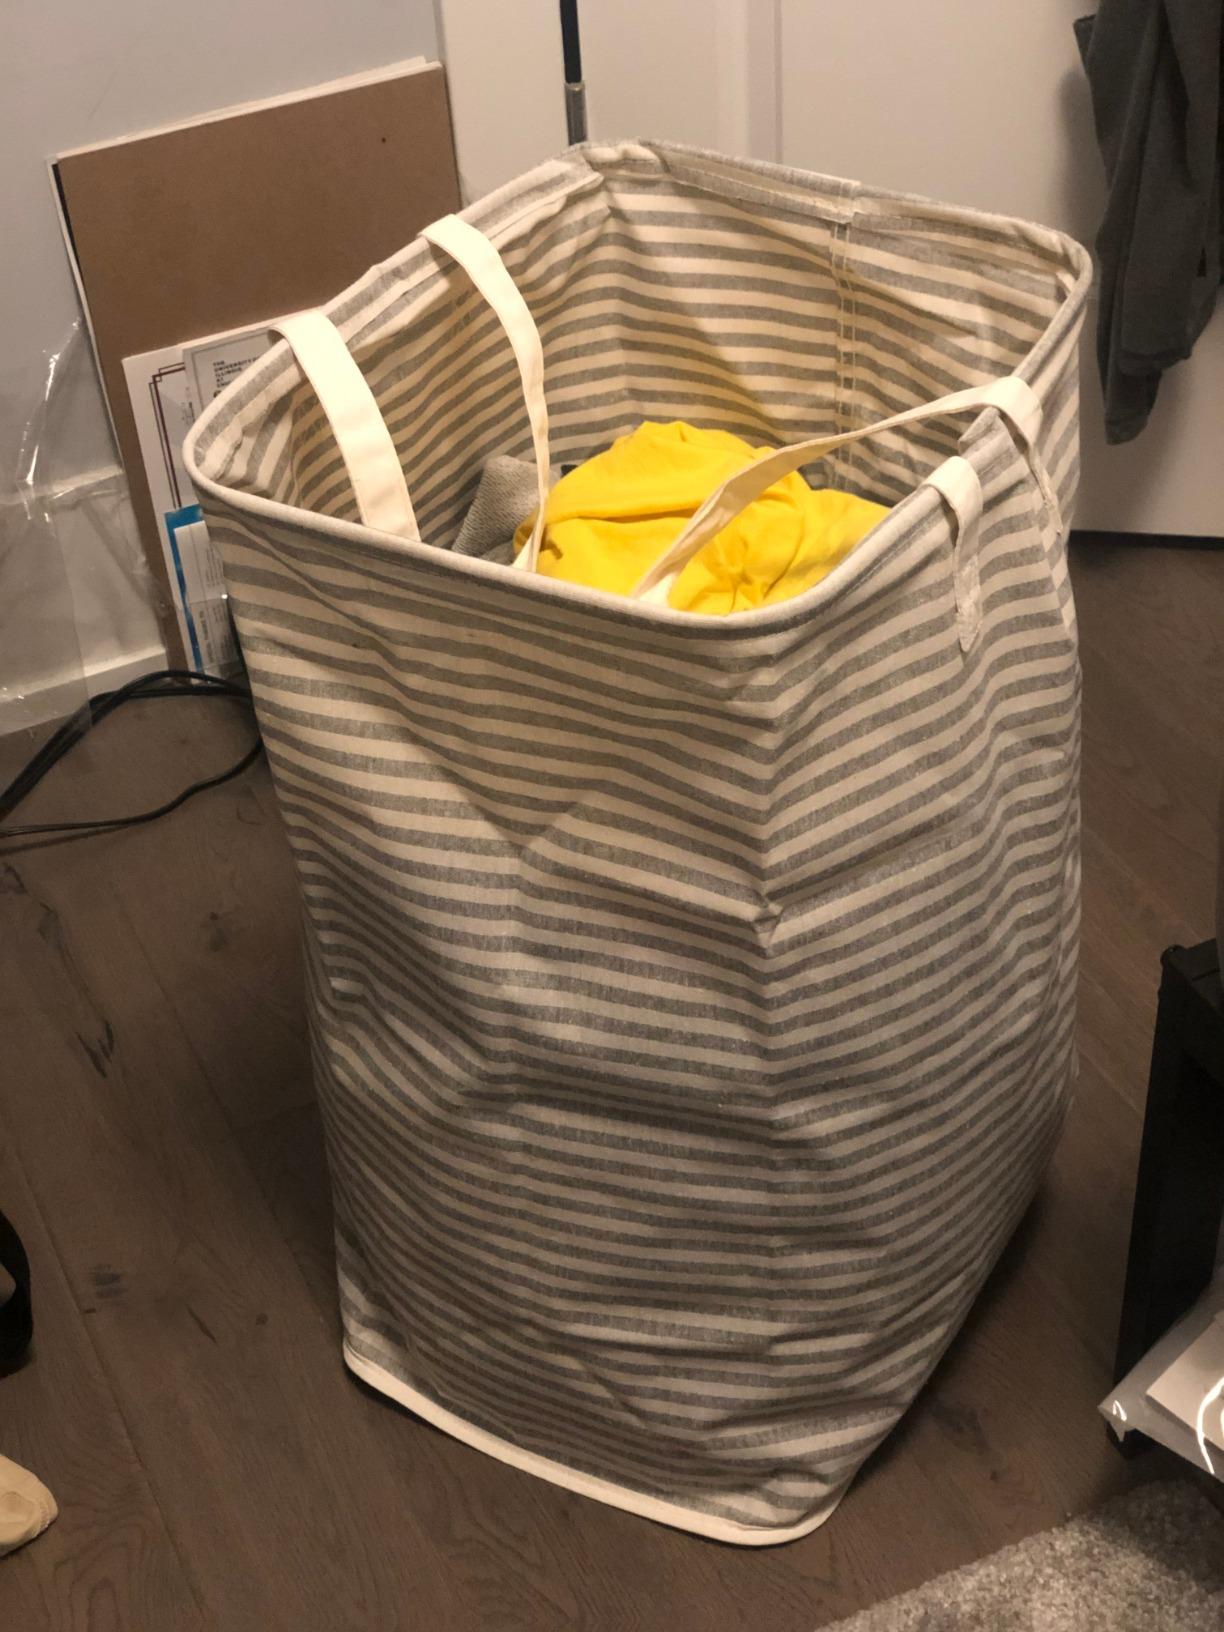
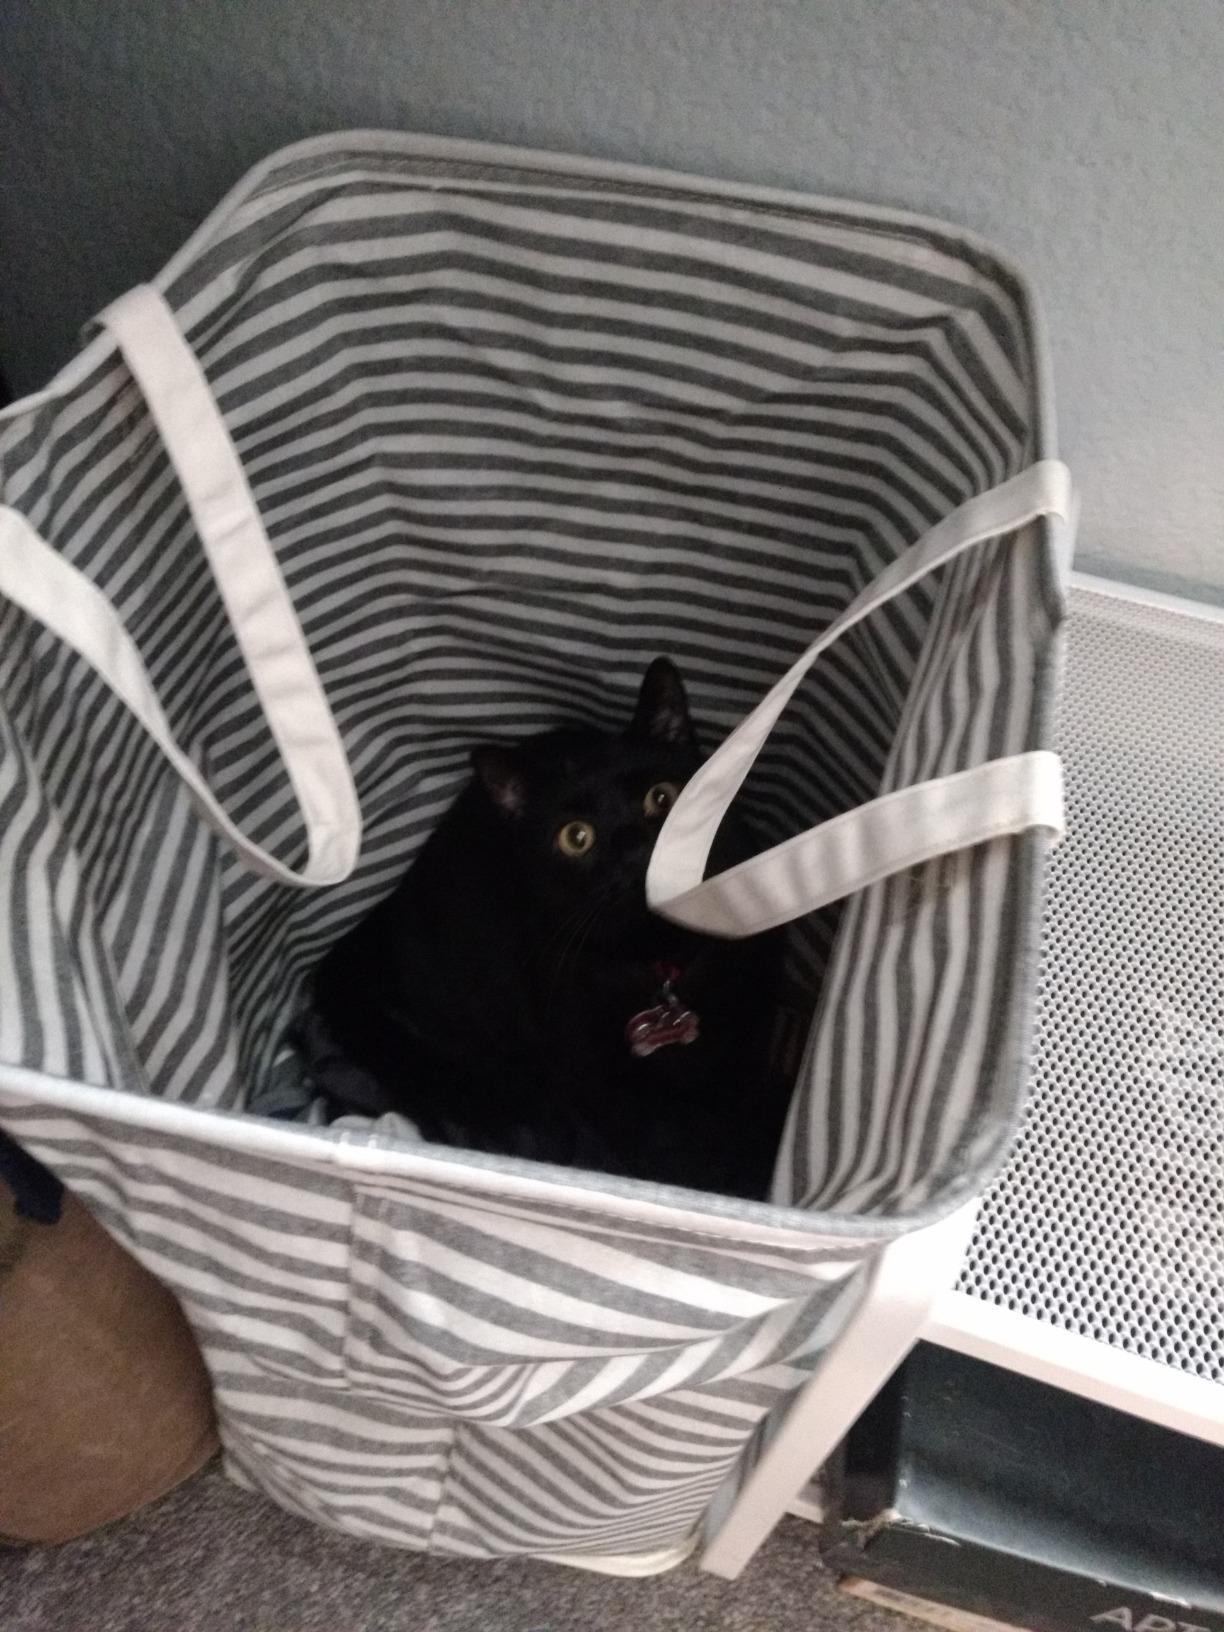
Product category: items_hamper
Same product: yes